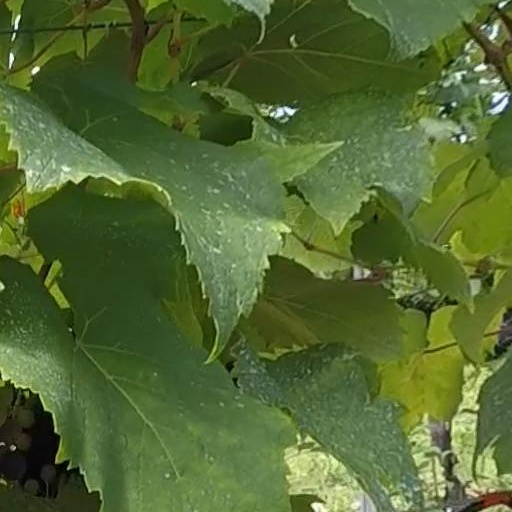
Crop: grape